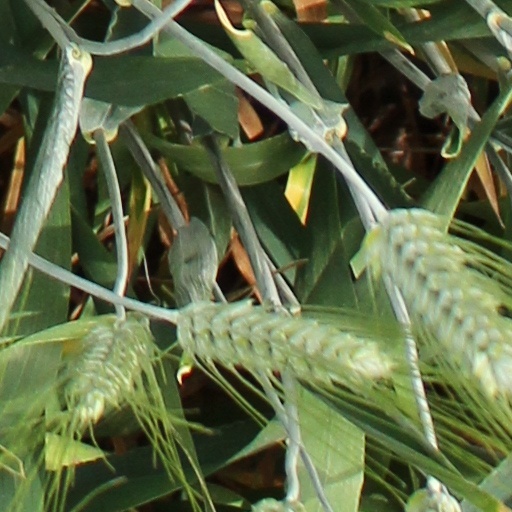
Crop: wheat